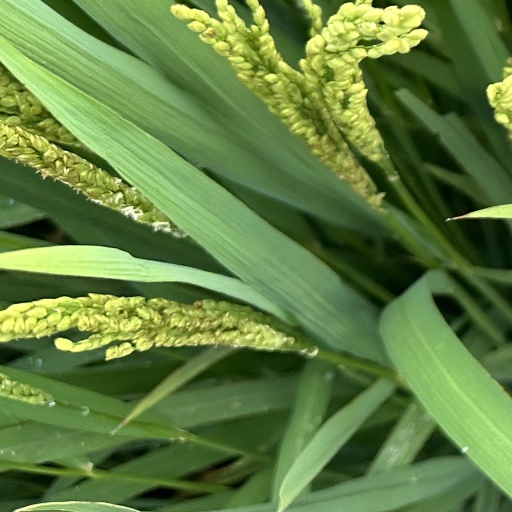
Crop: rice